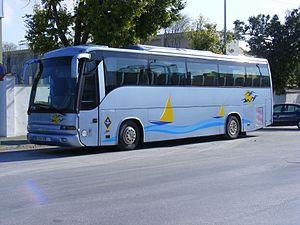
Nogebus, anciennement Noge SL, est un carrossier d'autobus espagnol.